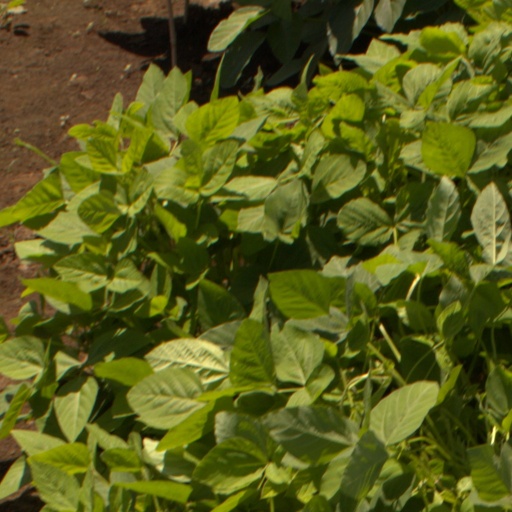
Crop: soybean